Chenghai, Shantou

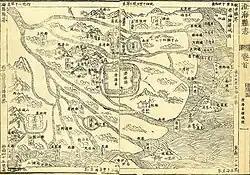
Map of Chenghai County in Ming dynasty.

Chenghai was known as one of "Eight Counties of Chaozhou" in Qing Dynasty and Republic of China period. It was founded as a county in 1563 AD, combining by the coastal lands separated from Haiyang County, Jieyang County and Raoping County, and under Chao Prefecture (Teochew)'s jurisdiction. The name Chenghai, meaning "clear [the "Wokou" of] the sea", was used as the county name due to the Jiajing wokou raids, which also indicated the reason of Chenghai's establishment. Chenghai was dissolved in 1666 when Kangxi Emperor banned on foreign trade but re-founded seven years later.